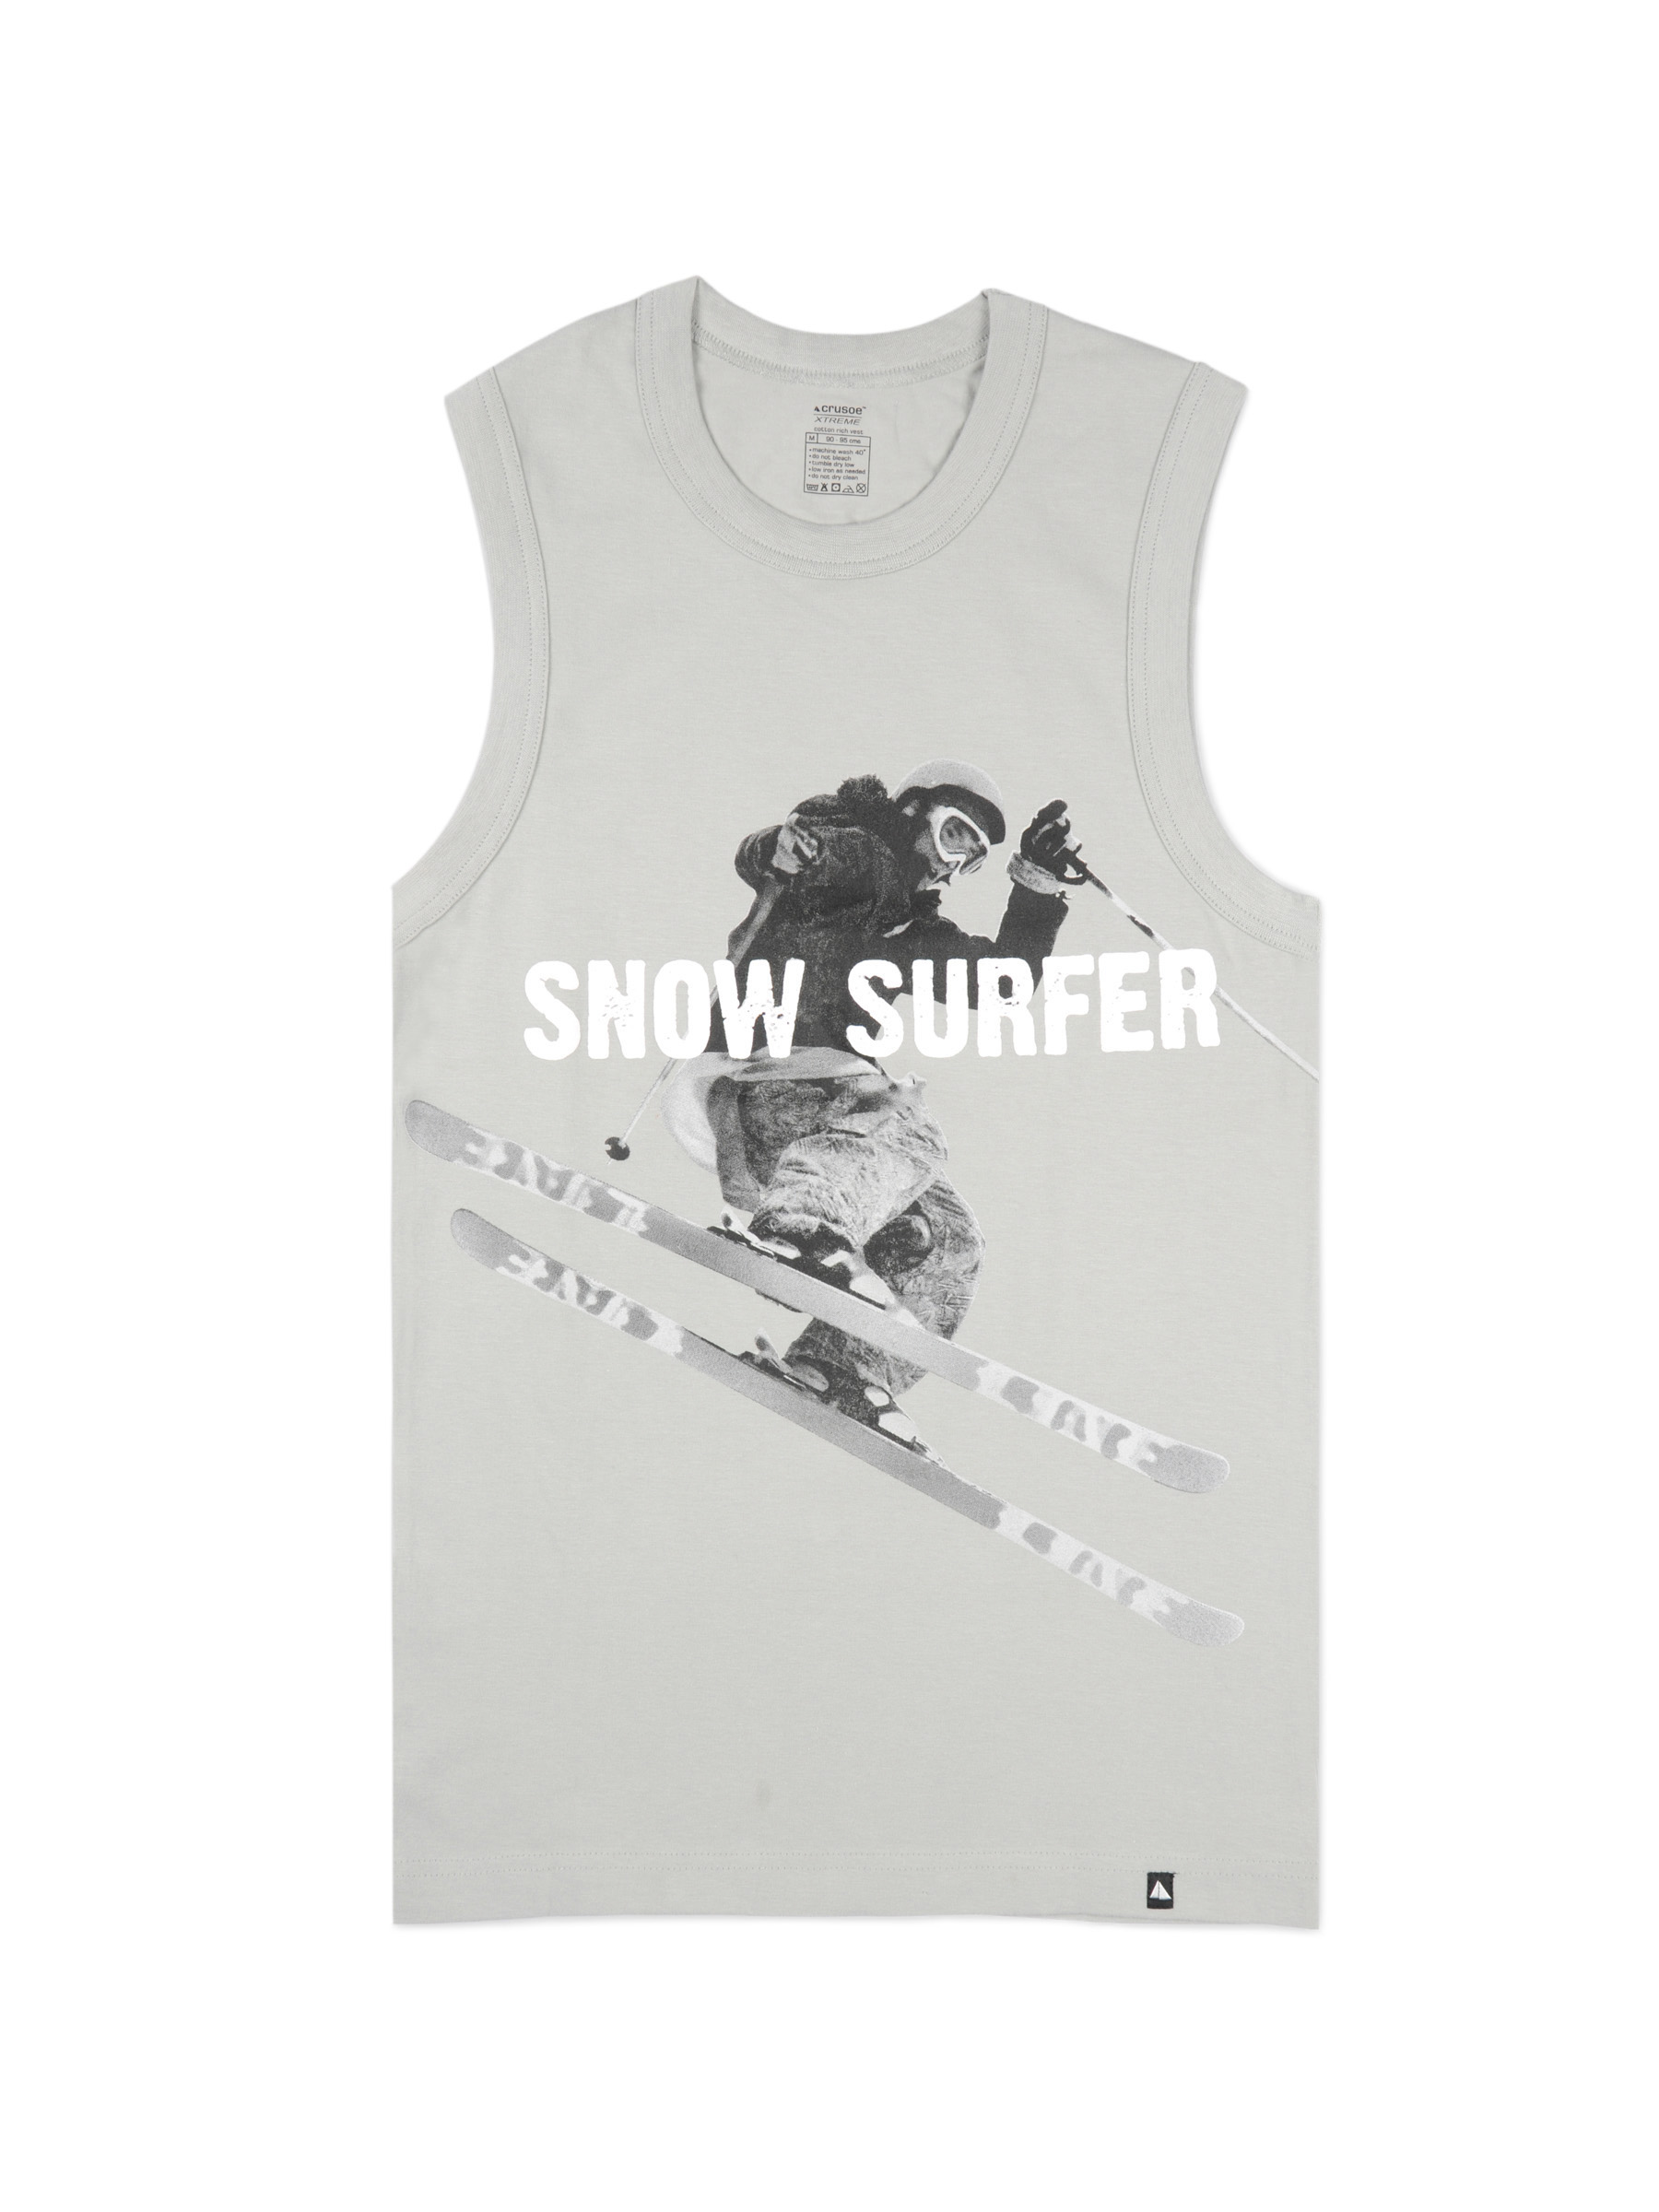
Crusoe Men Grey Xtreme Game Innerwear Vest
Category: Apparel / Innerwear / Innerwear Vests
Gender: Men
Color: Grey
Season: Summer 2016
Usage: Casual